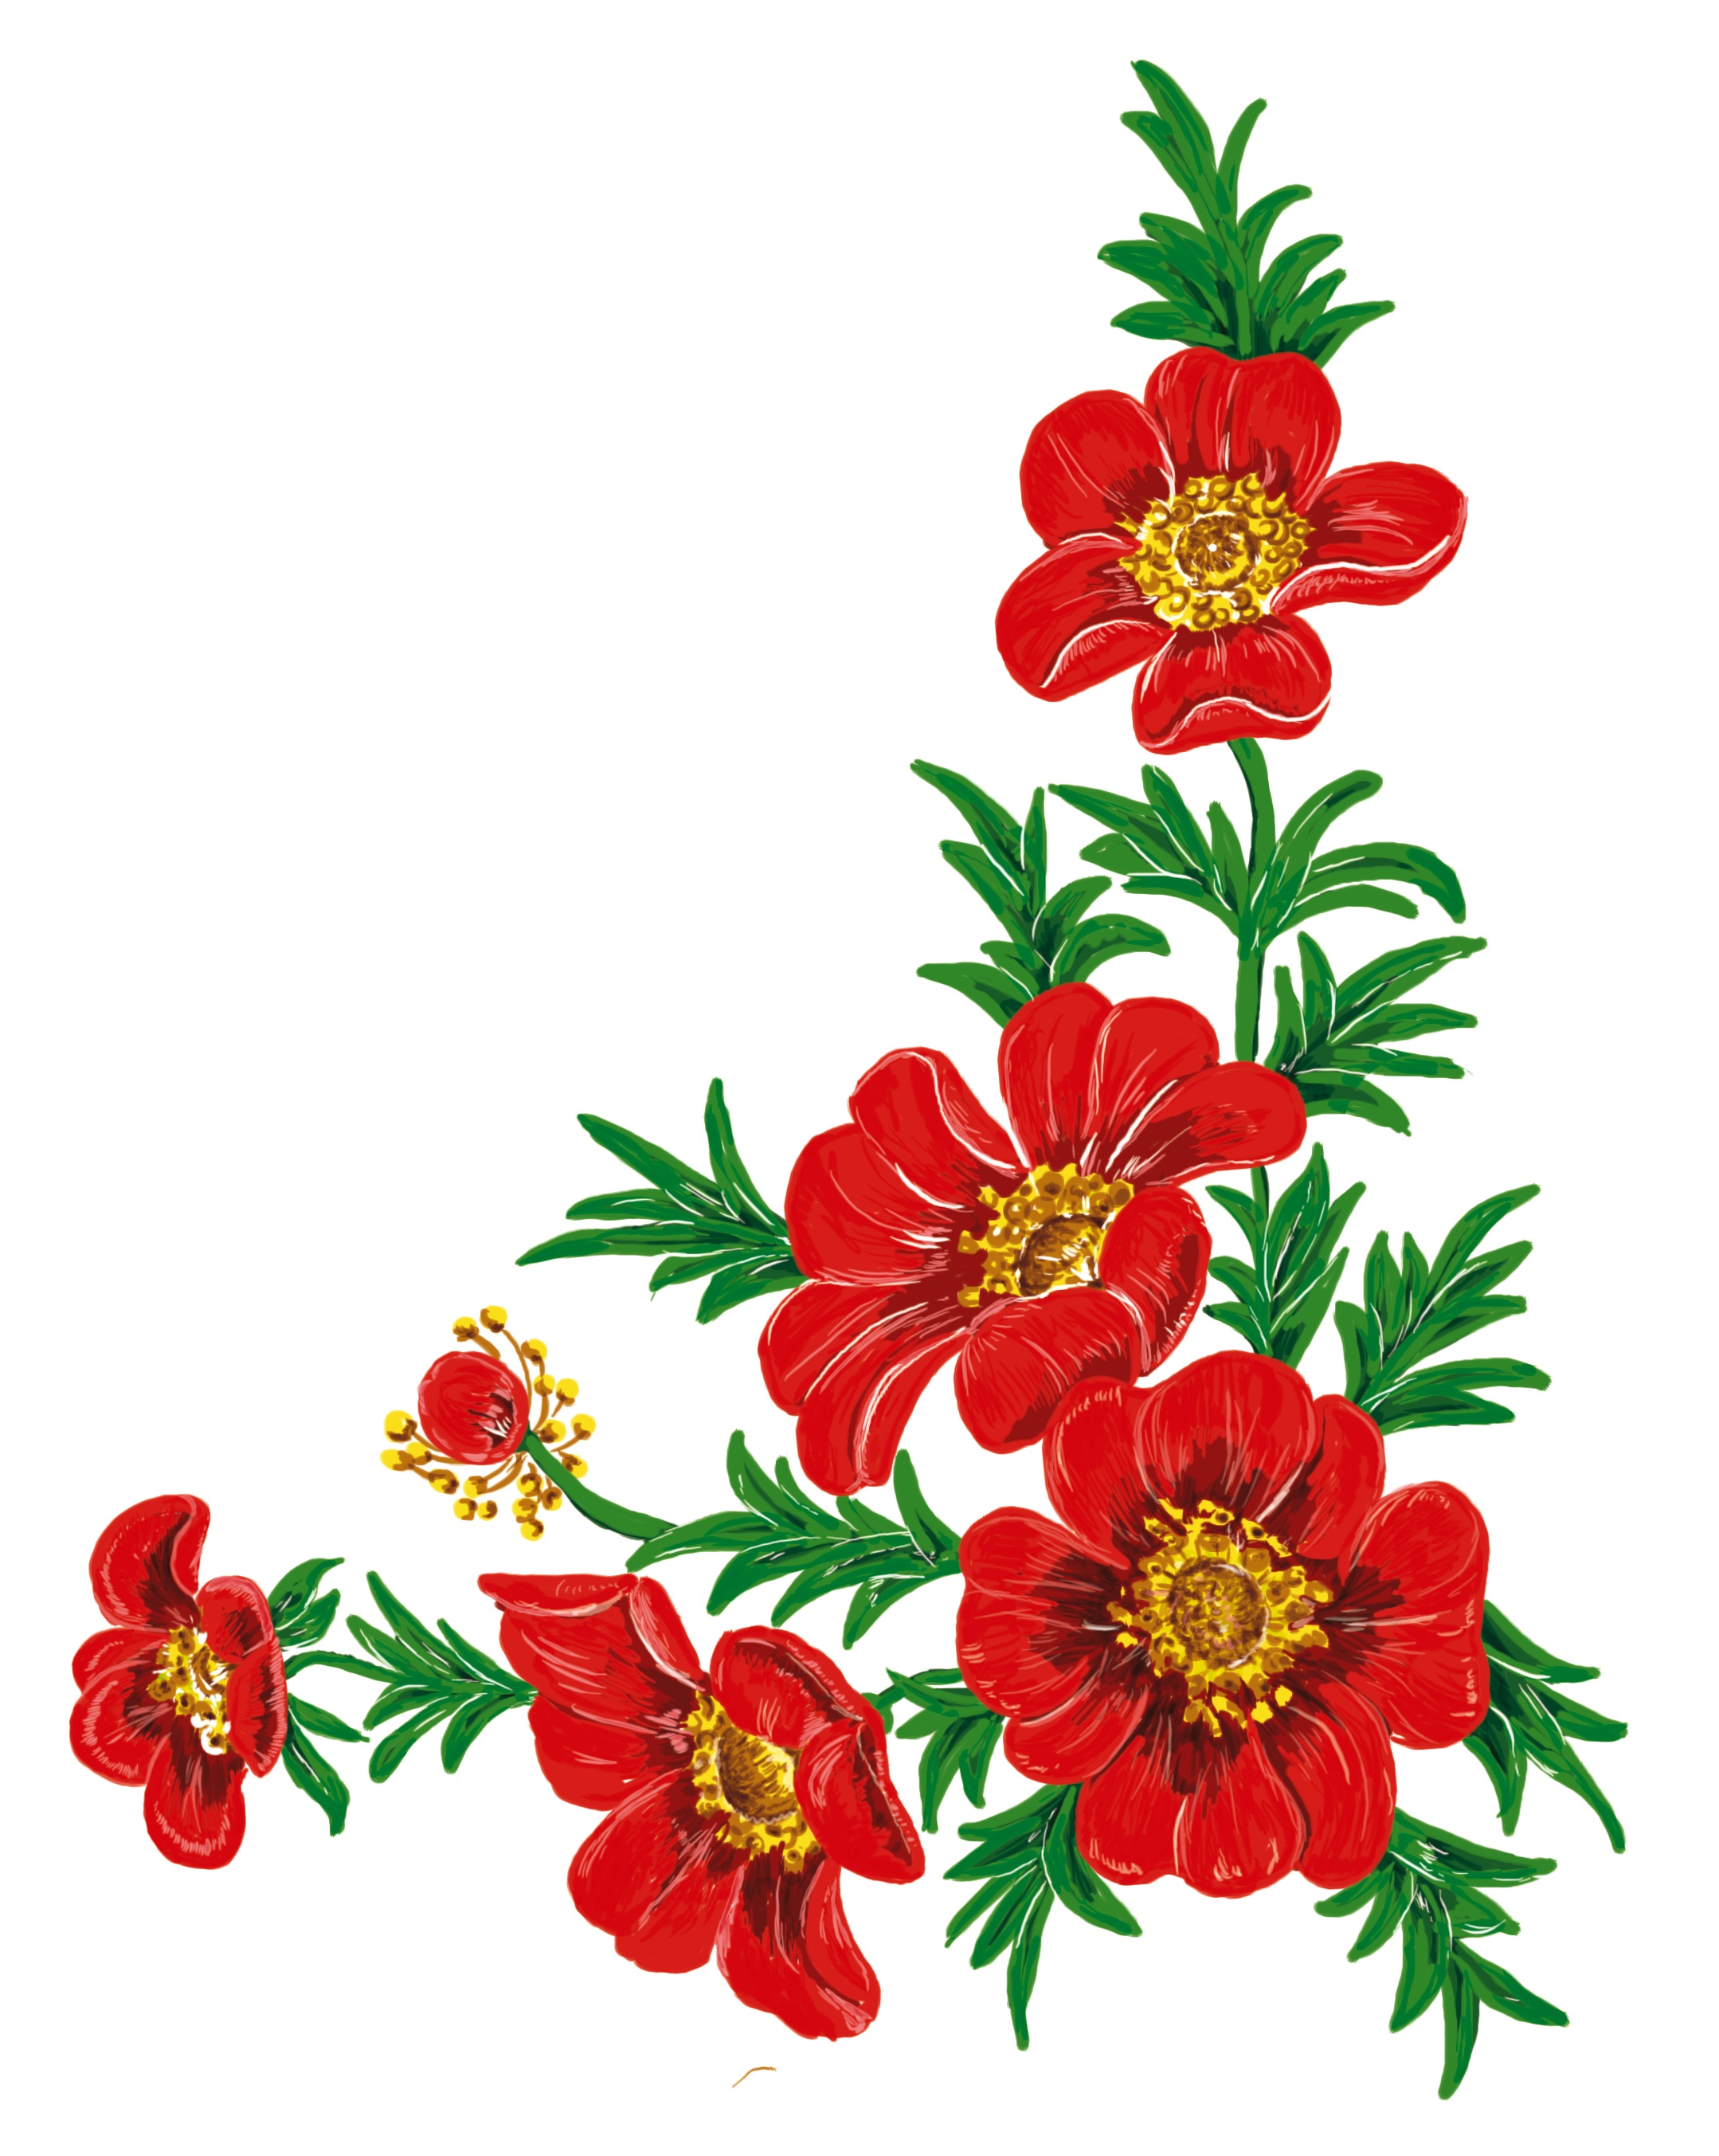
plant, flower, petal, red, painting, illustration, gerbera, floristry, flowering plant, daisy family, flower bouquet, cut flowers, floral design, land plant, flower arranging